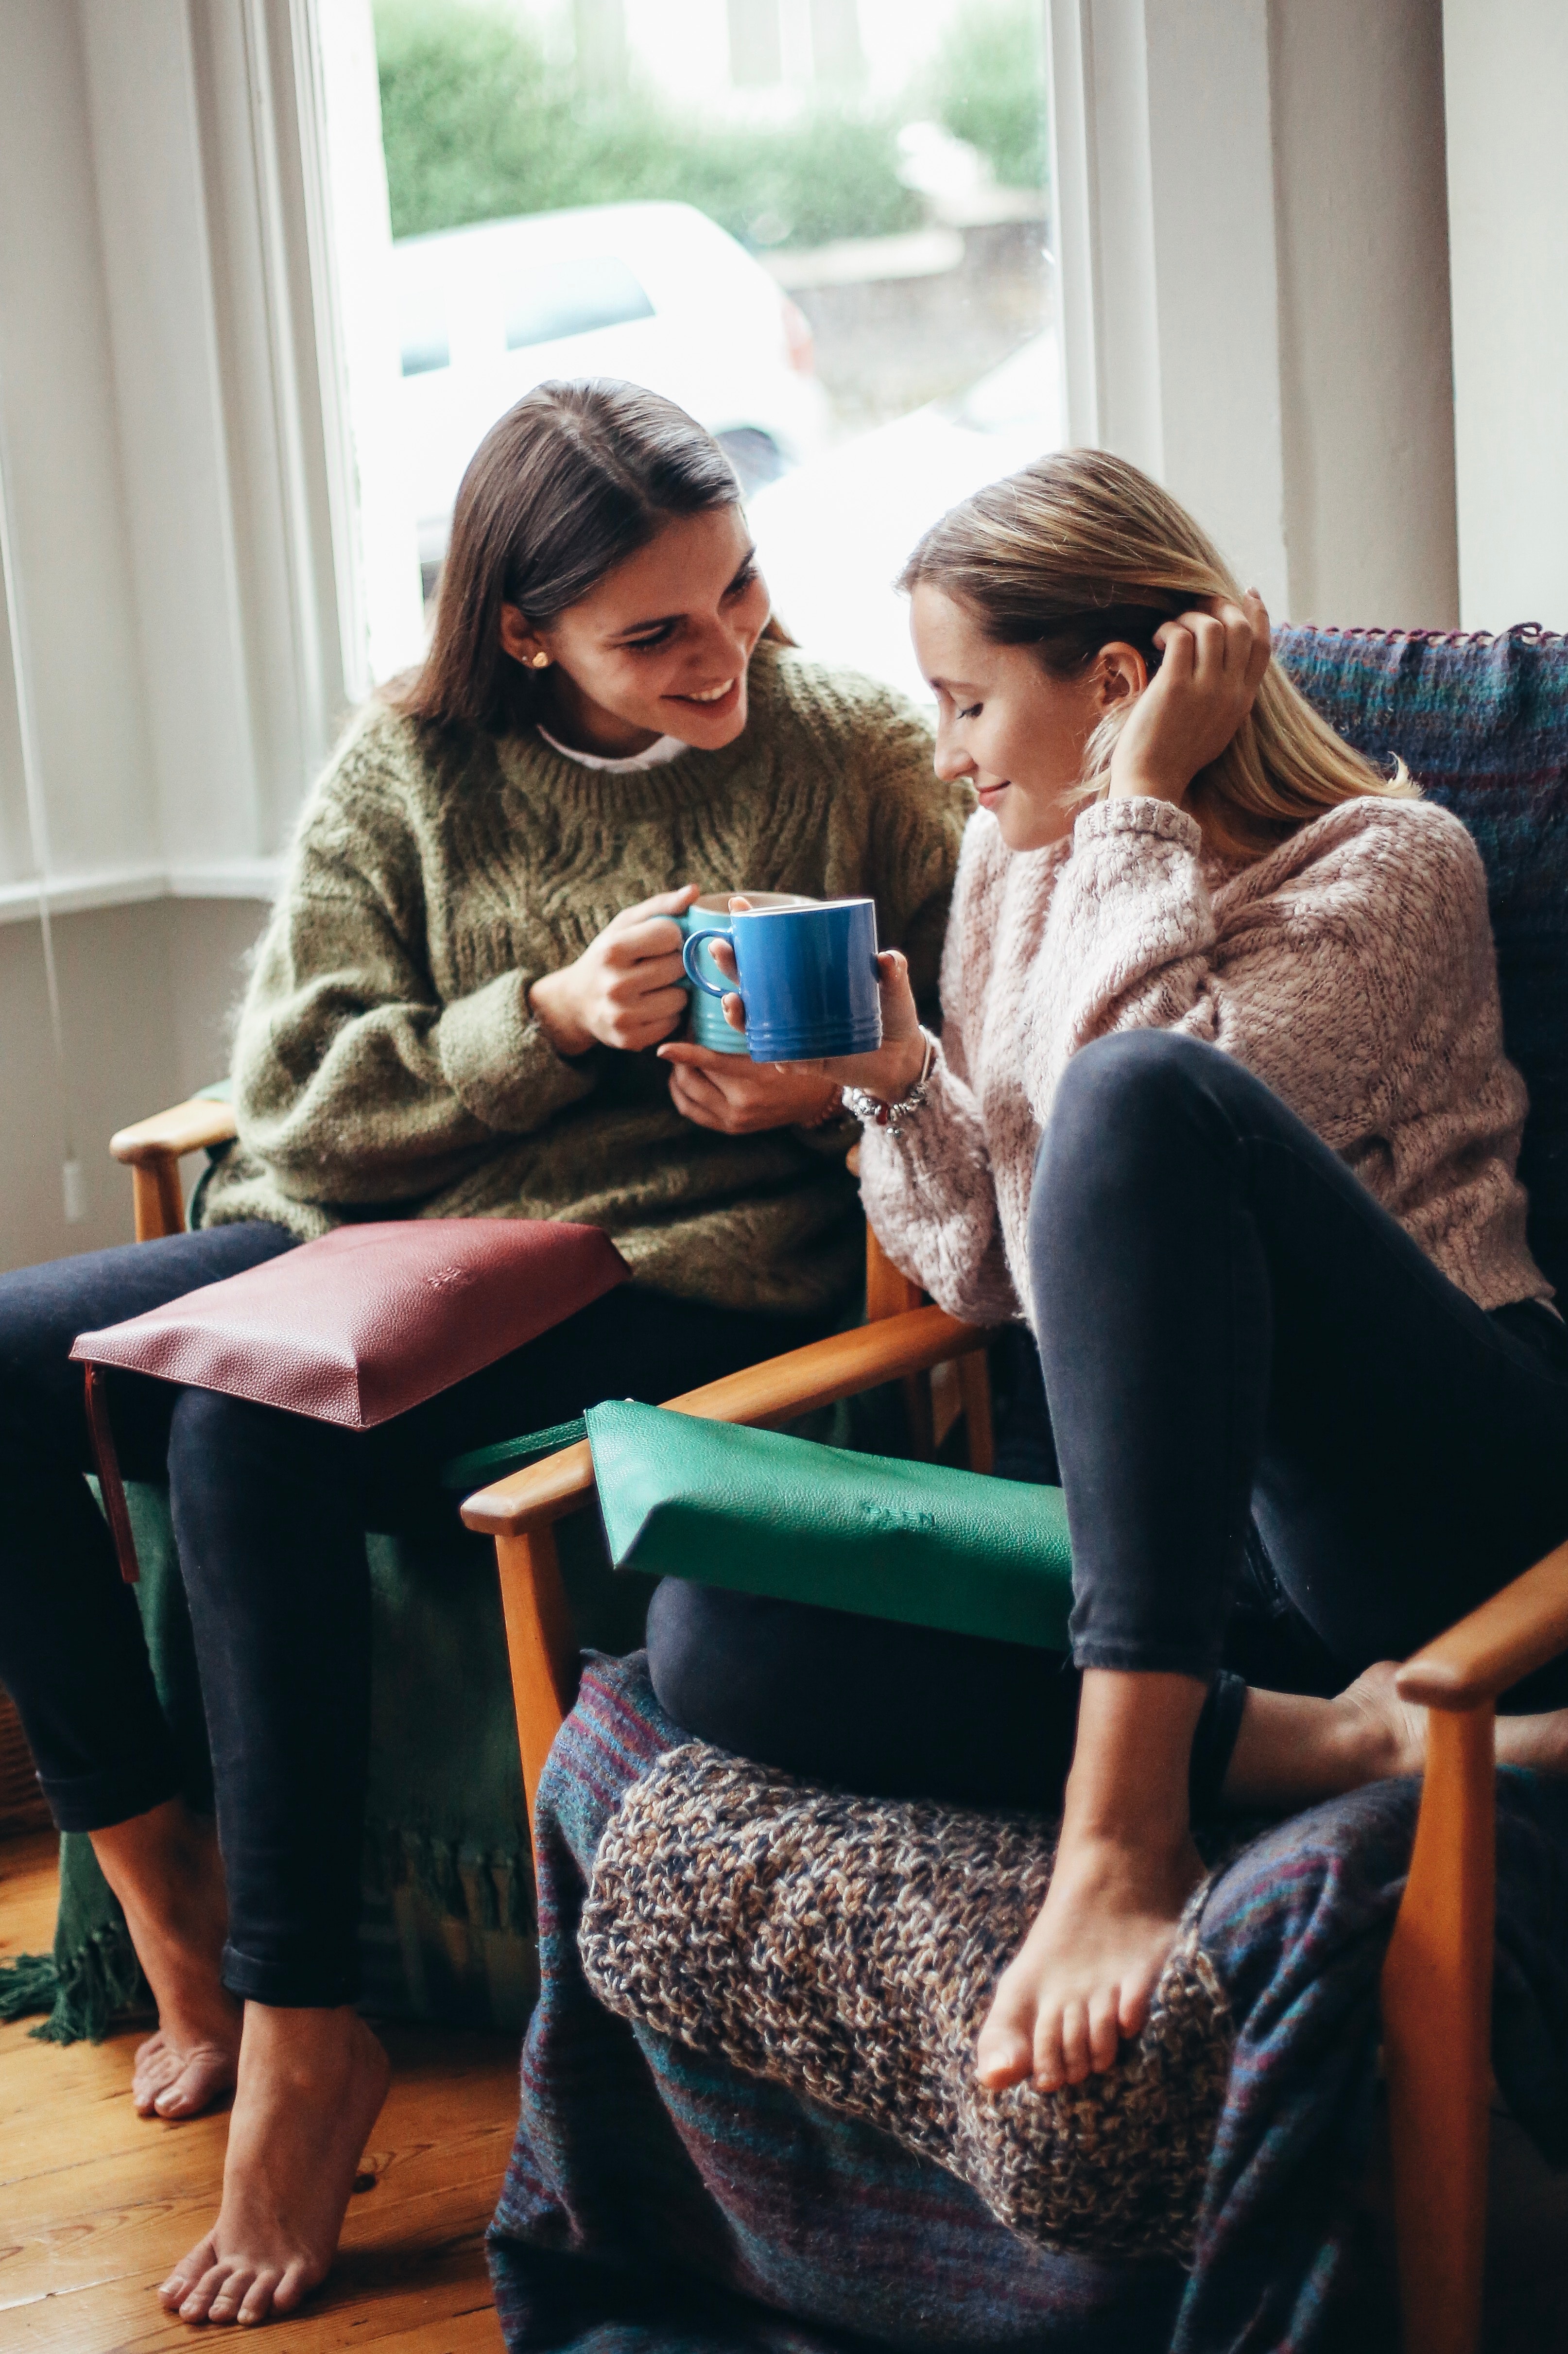
green, fashion, sitting, conversation, interaction, organism, room, leg, photography, furniture, long hair, brown hair, interior design, happy, tourism, fashion design